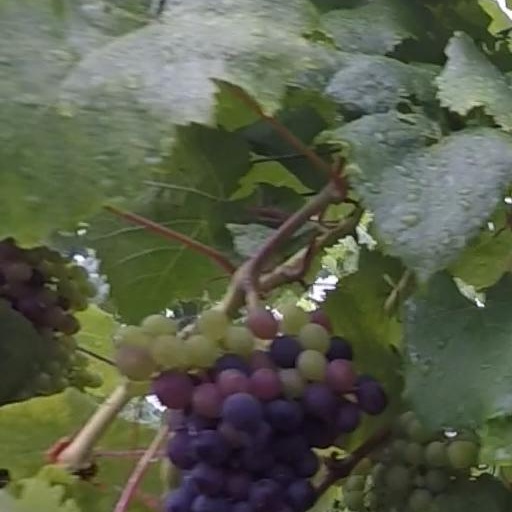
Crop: grape